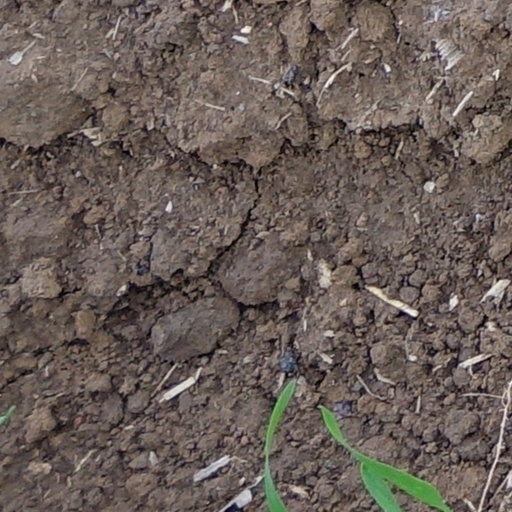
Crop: wheat